Duncan-class battleship

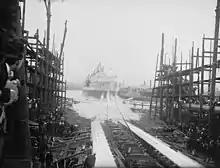
Launch of "Cornwallis", 17 July 1901

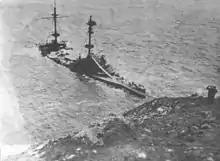
"Montagu" after having run aground in 1906

From their commissioning in 1903–1904, all six ships served with the Mediterranean Fleet, though their tenure in the unit was relatively short lived, with all of the vessels being reassigned to the Channel Fleet in 1905. "Exmouth" and "Russell" had already left the Mediterranean Fleet by that point, doing a brief stint in the Home Fleet in 1904 before joining their sisters in the Channel Fleet. On 30 May 1906, "Montagu" ran aground on Lundy Island. After lengthy attempts to repair and refloat the ship failed, she was abandoned and broken up in situ. The five surviving ships moved to the Atlantic Fleet in 1907, though "Duncan" and "Exmouth" left for another tour with the Mediterranean Fleet in 1908. "Cornwallis" and "Russell" joined them there the following year. In July 1908, "Russell", "Albemarle", "Duncan", and "Exmouth" visited Canada during the Quebec Tercentenary. "Albemarle" remained in the Atlantic until 1910, when she was reassigned to the Home Fleet. The other four ships joined her there in 1912, and together they formed first the 4th Battle Squadron and later the 6th Battle Squadron. They remained in the 6th Squadron until the outbreak of the First World War in August 1914.